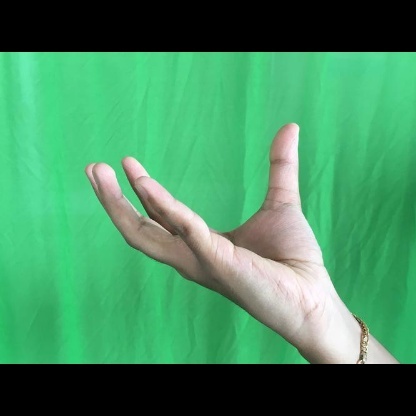
Mudra: Padmakosha